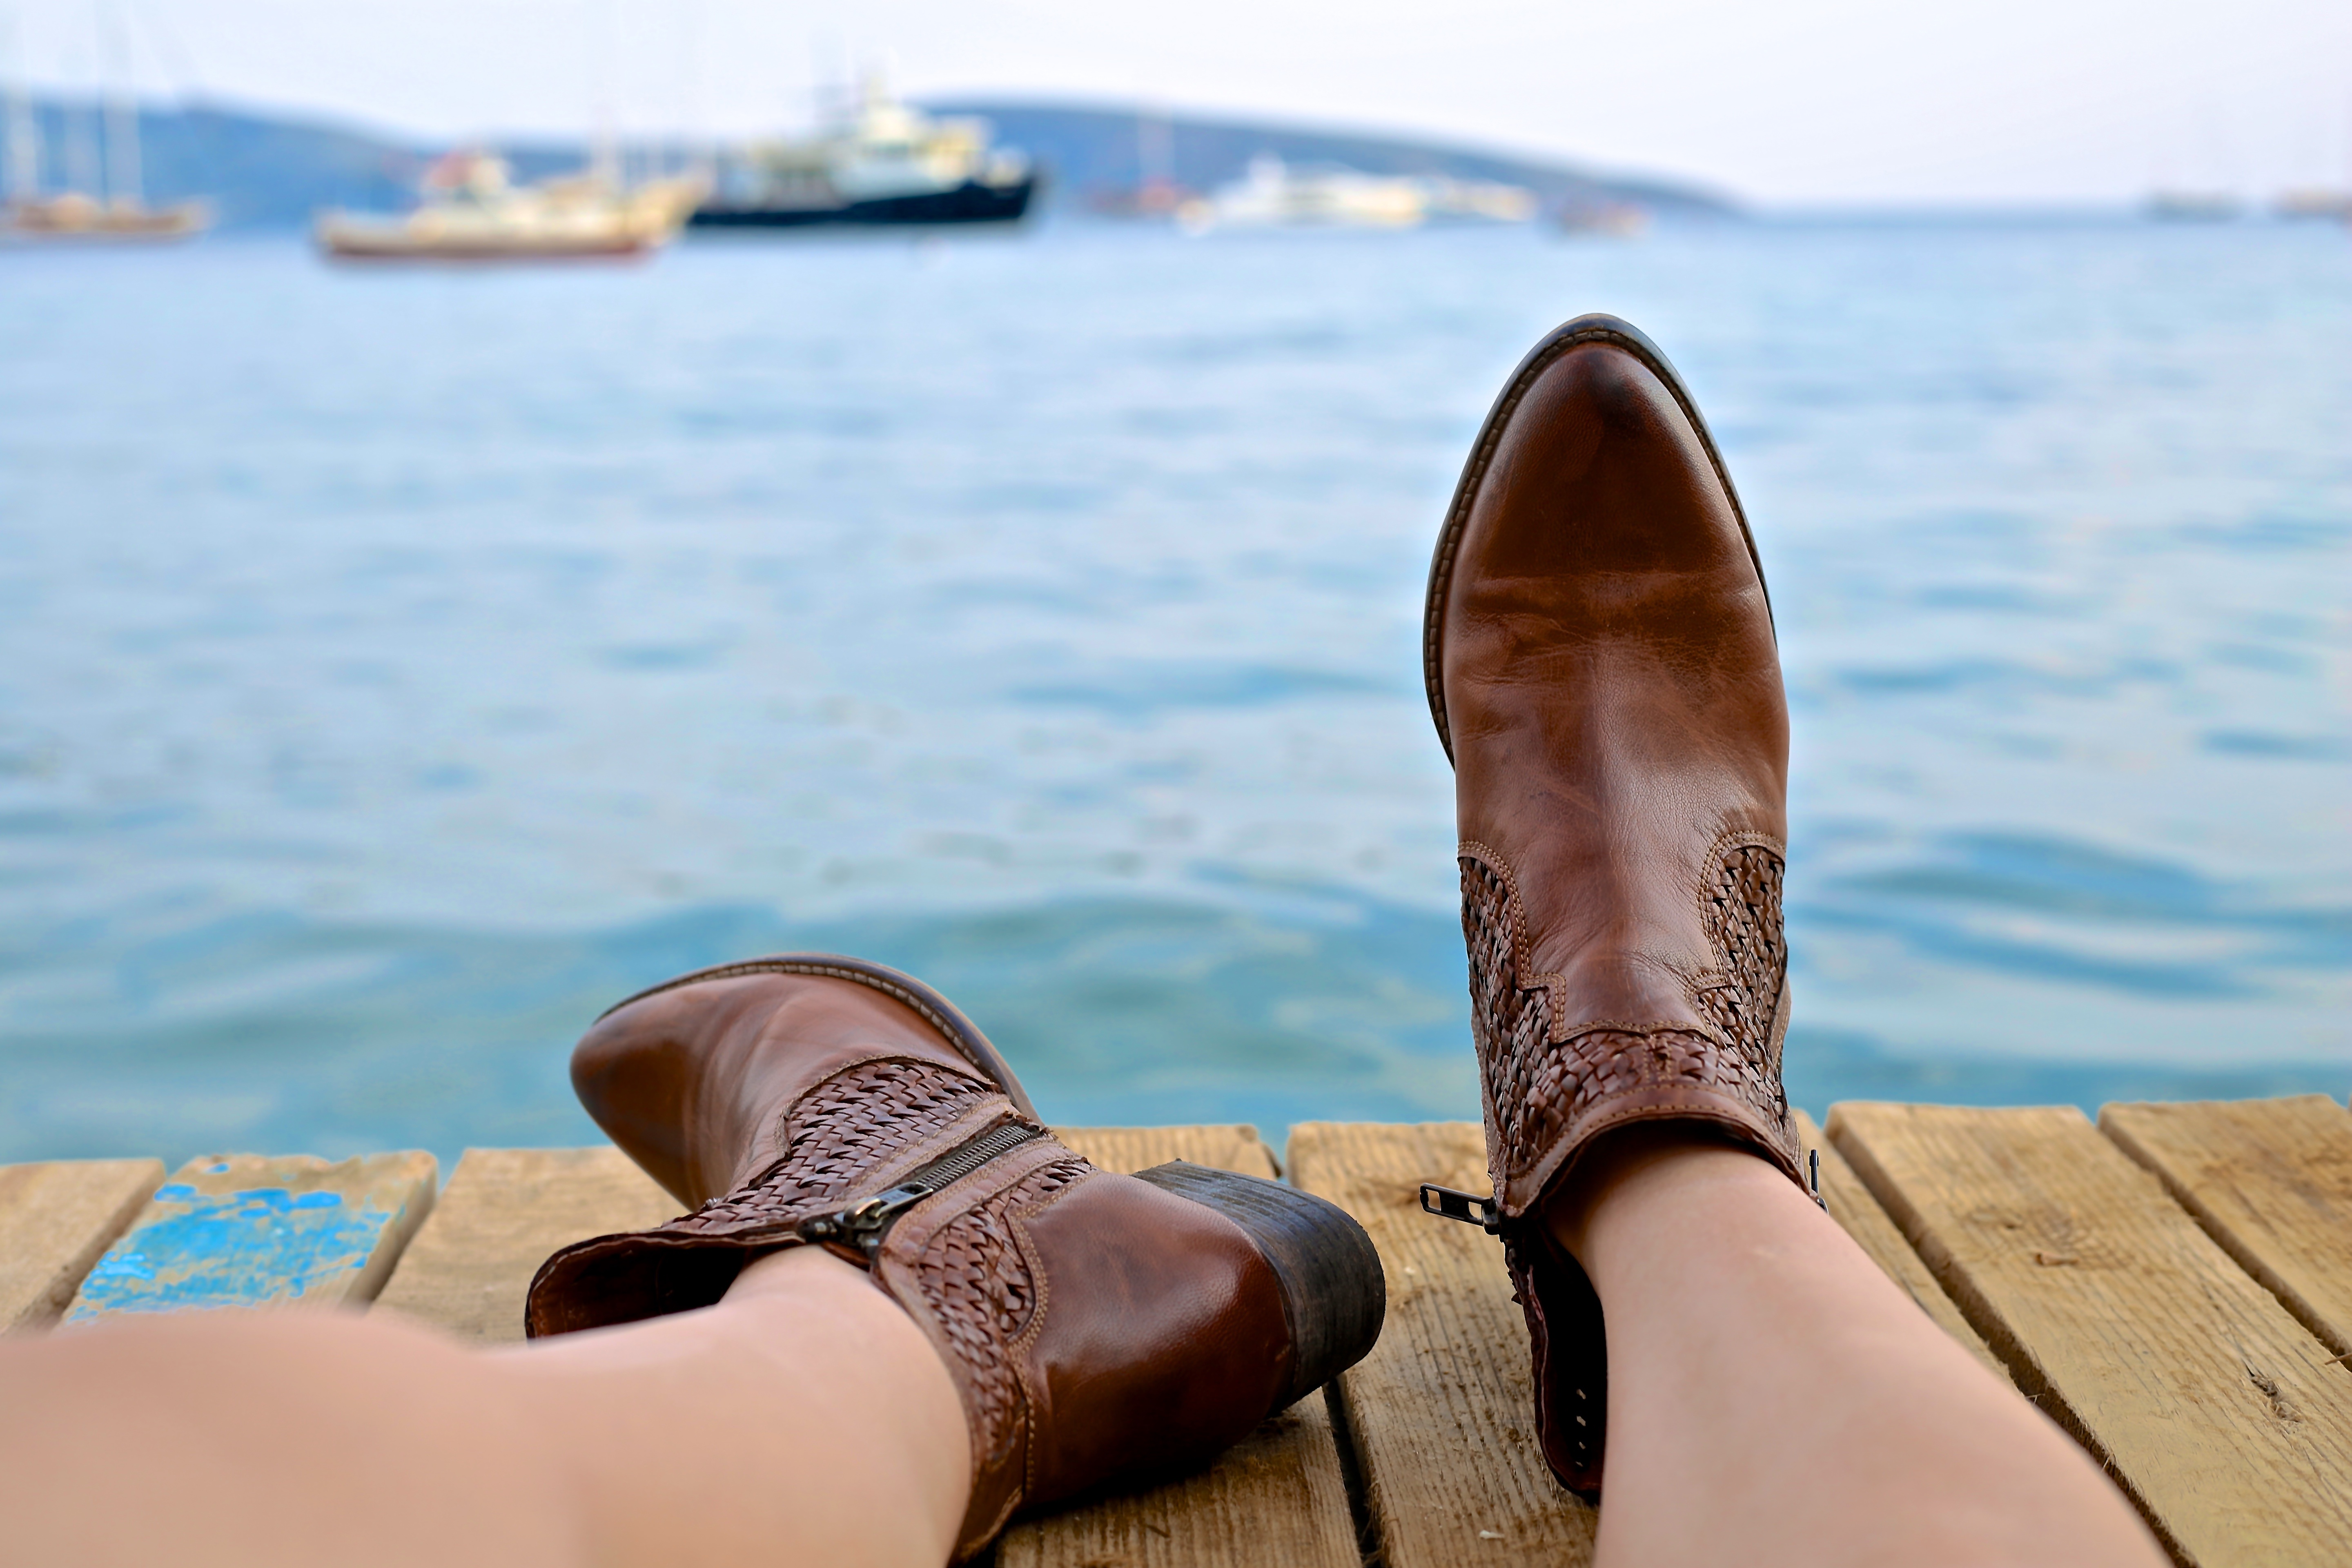
sea, water, sand, person, dock, feet, vacation, female, leg, leisure, relaxing, human body, shoes, relaxation, boats, legs, boots, footwear, lounging, sun tanning